Catalan independence movement

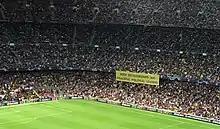
"Only dictatorships jail peaceful political leaders": a banner at a FC Barcelona match in October 2019

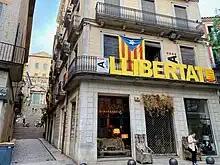
Catalan nationalism on display in Girona

From around 2010, support for Catalan independence broadened from being the preserve of traditional left or far-left Catalan nationalism. Relevant examples are the liberal economists Xavier Sala-i-Martín and Ramon Tremosa Balcells (elected deputy for CiU in the European parliament in the 2009 election), the lawyer and current FC Barcelona president Joan Laporta or the jurist and former member of the Consejo General del Poder Judicial Alfons López Tena.